Pleasure Island (North Carolina)

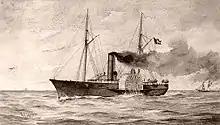
CSS "Nashville" blockade runner

The settlement of Brunswick Town (1726) was located directly across the Clarendon River, by then renamed as the Cape Fear River, from the Federal Point Peninsula, 5 miles south of the old Charles Town settlement and a couple miles north of Howe's Point (later Sunny Point). A ferry was commissioned from Brunswick Town to the Haulover on Federal Point, tightly linking the two areas and allowing easy access to the main coastal road that headed north to the relatively large town of New Bern. Brunswick Town saw success in its early years and housed two of the North Carolina's early colonial governors.